Mária Valéria Bridge

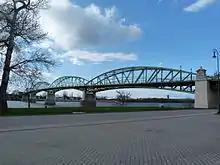
Mária Valéria Bridge

The Mária Valéria Bridge joins Esztergom in Hungary and Štúrovo in Slovakia, across the River Danube. The bridge is some 500 metres in length. It is named after Archduchess Marie Valerie of Austria (1868–1924), the fourth child of the Emperor of Austria-Hungary, Franz Josef and Elisabeth.